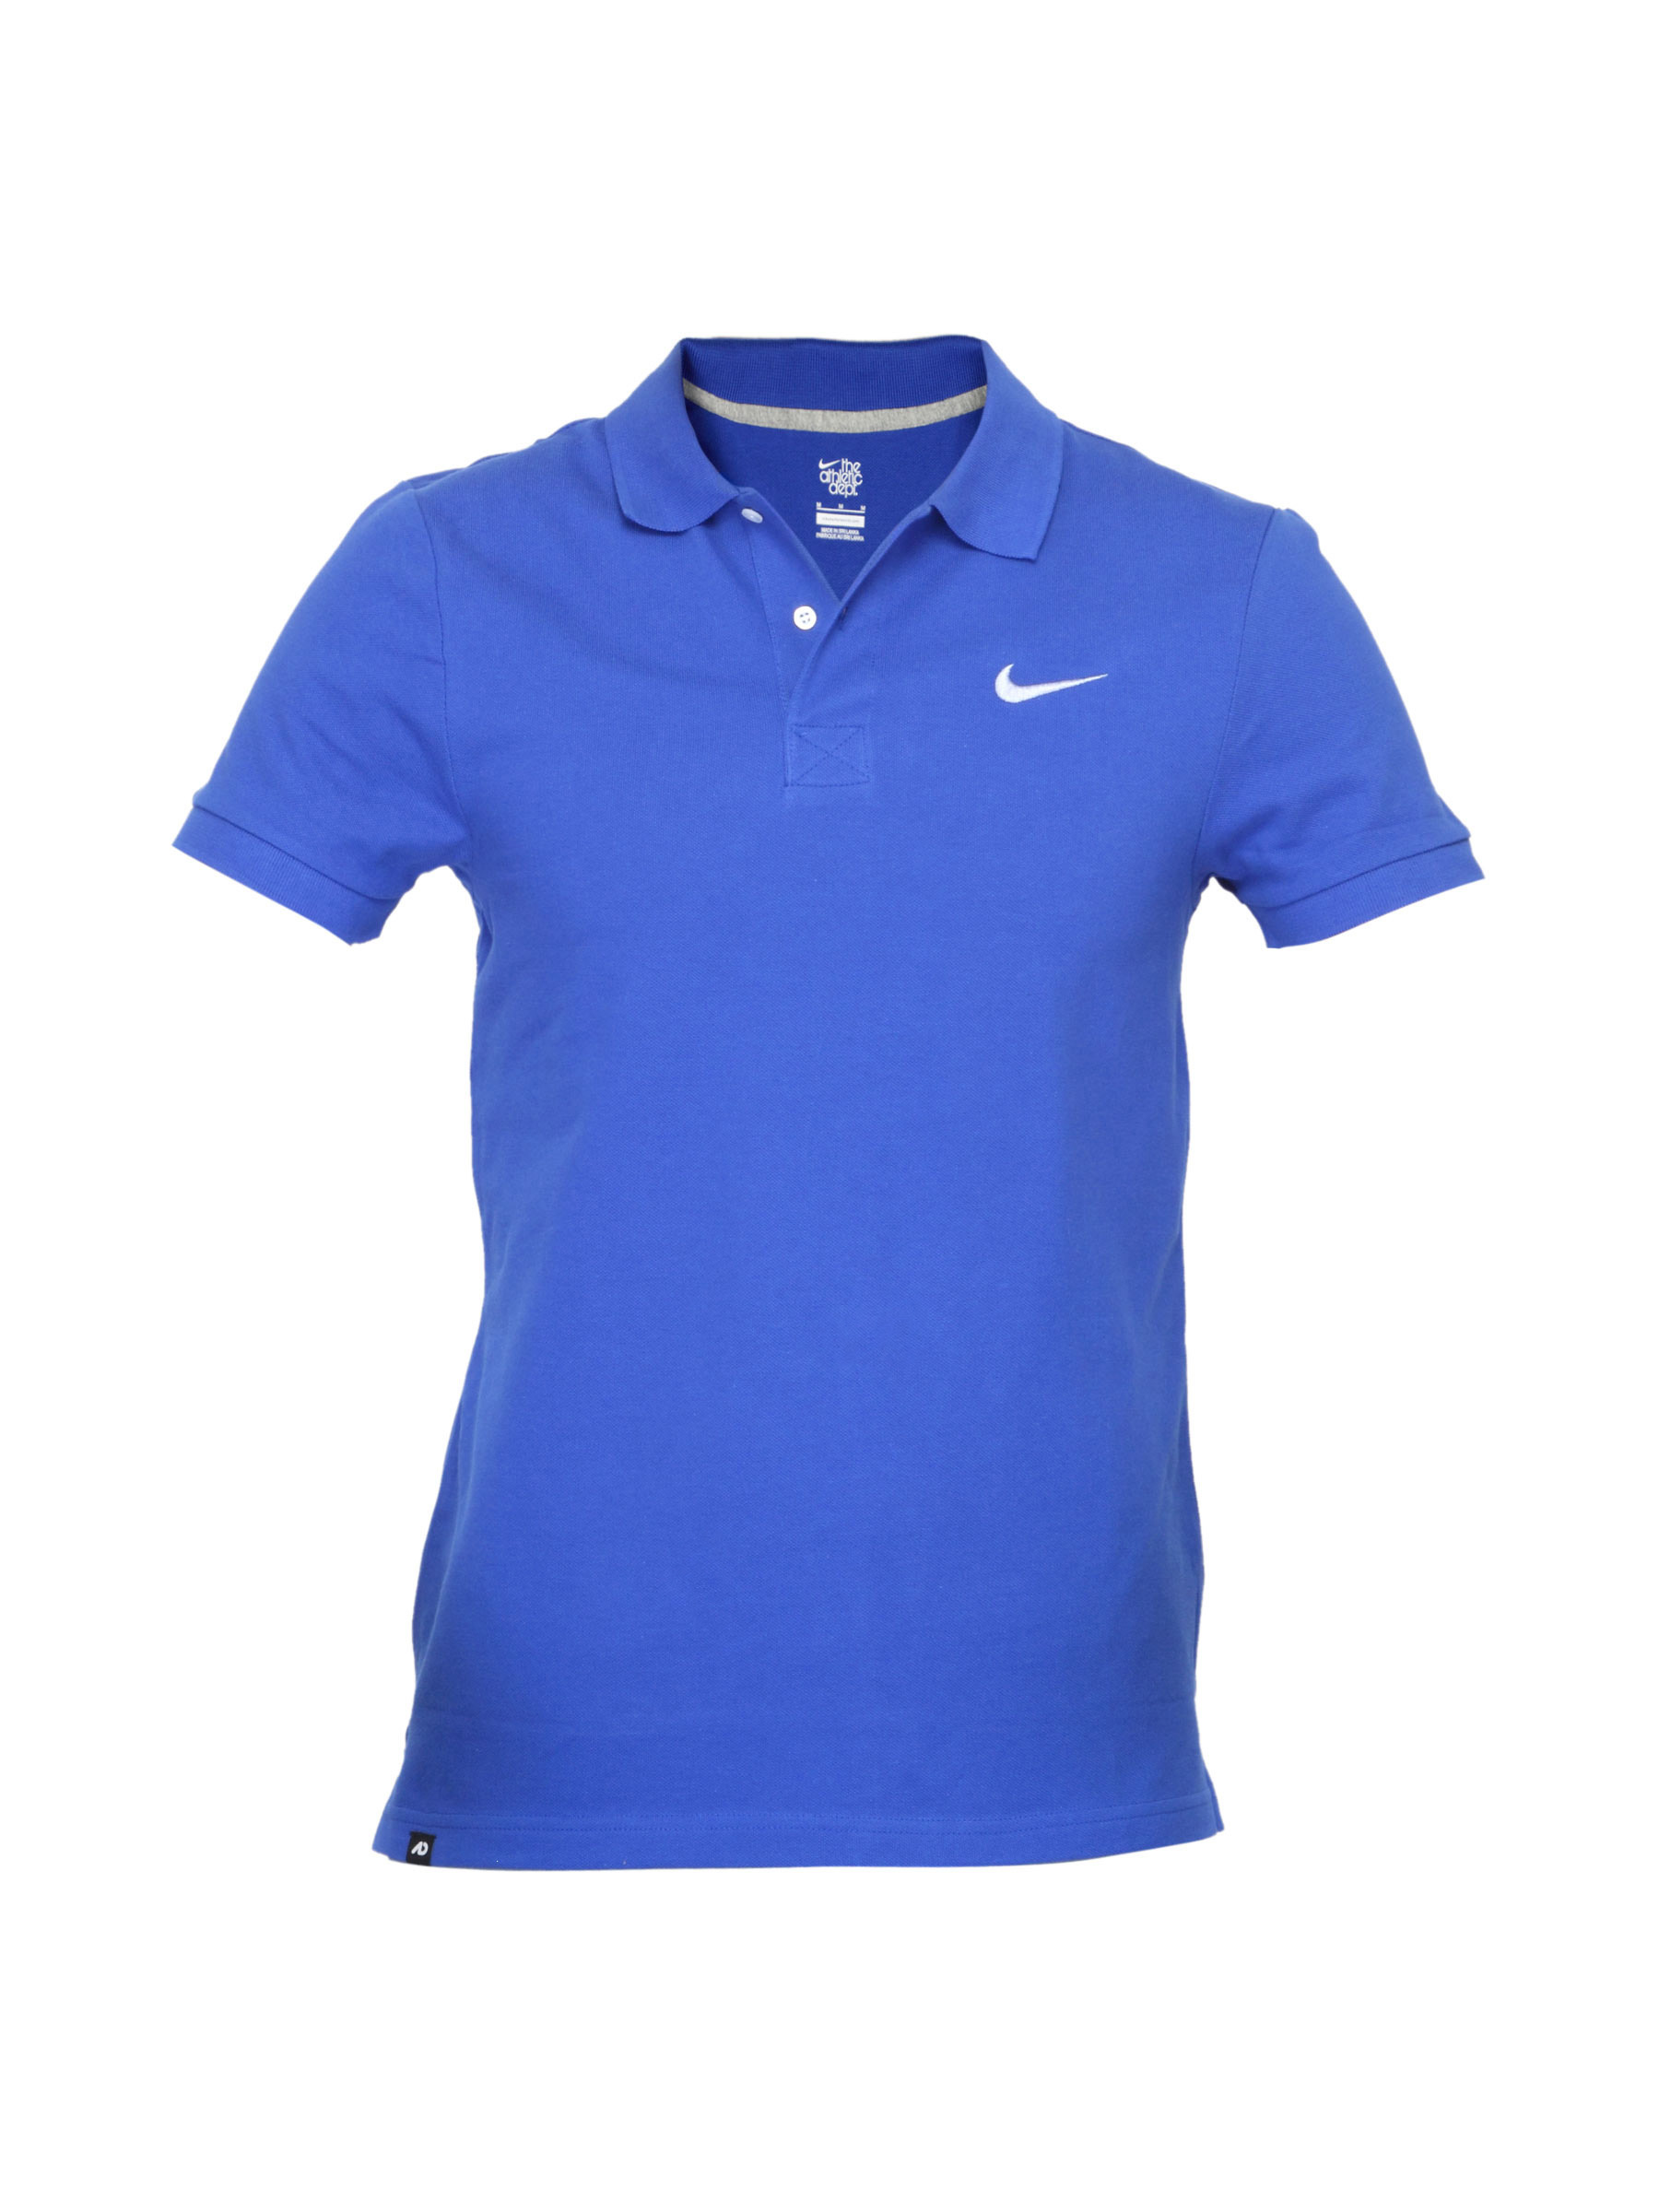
Nike Men Club Pique Polo Blue T-shirt
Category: Apparel / Topwear / Tshirts
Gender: Men
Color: Blue
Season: Summer 2012
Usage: Casual